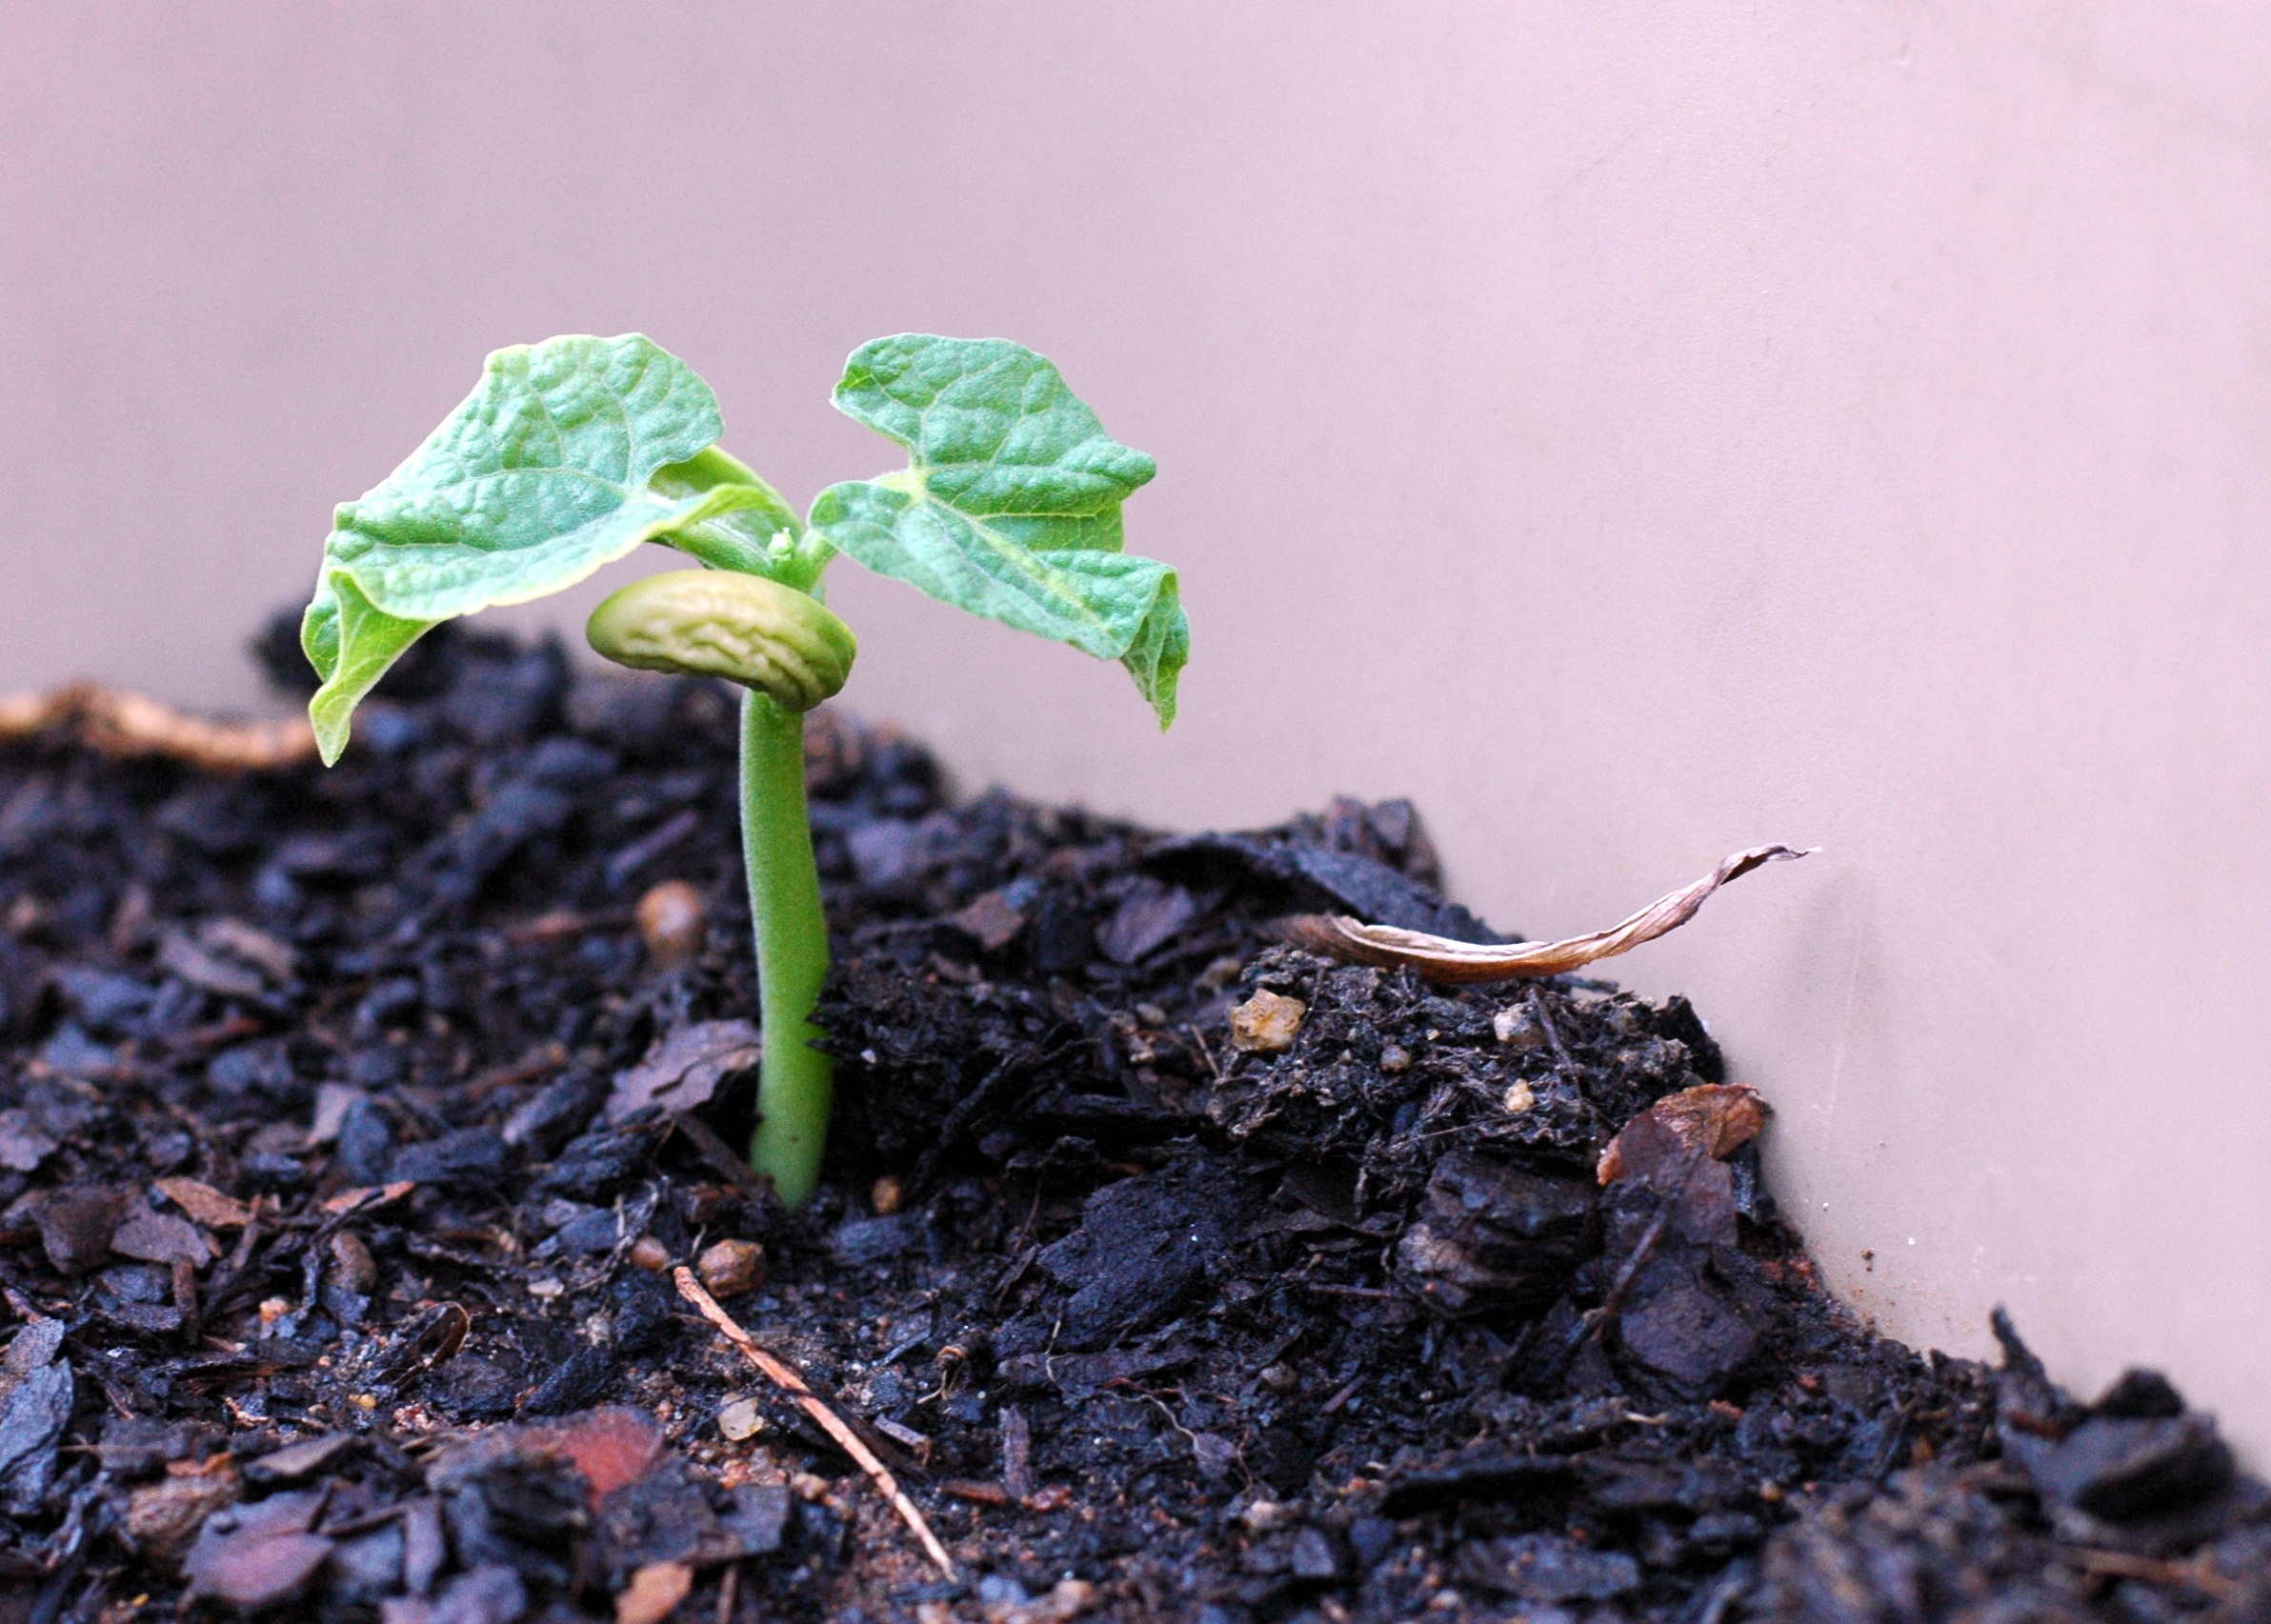
plant, leaf, flower, spring, produce, vegetable, insect, soil, flora, fauna, macro photography, new life, plant stem, bean plant